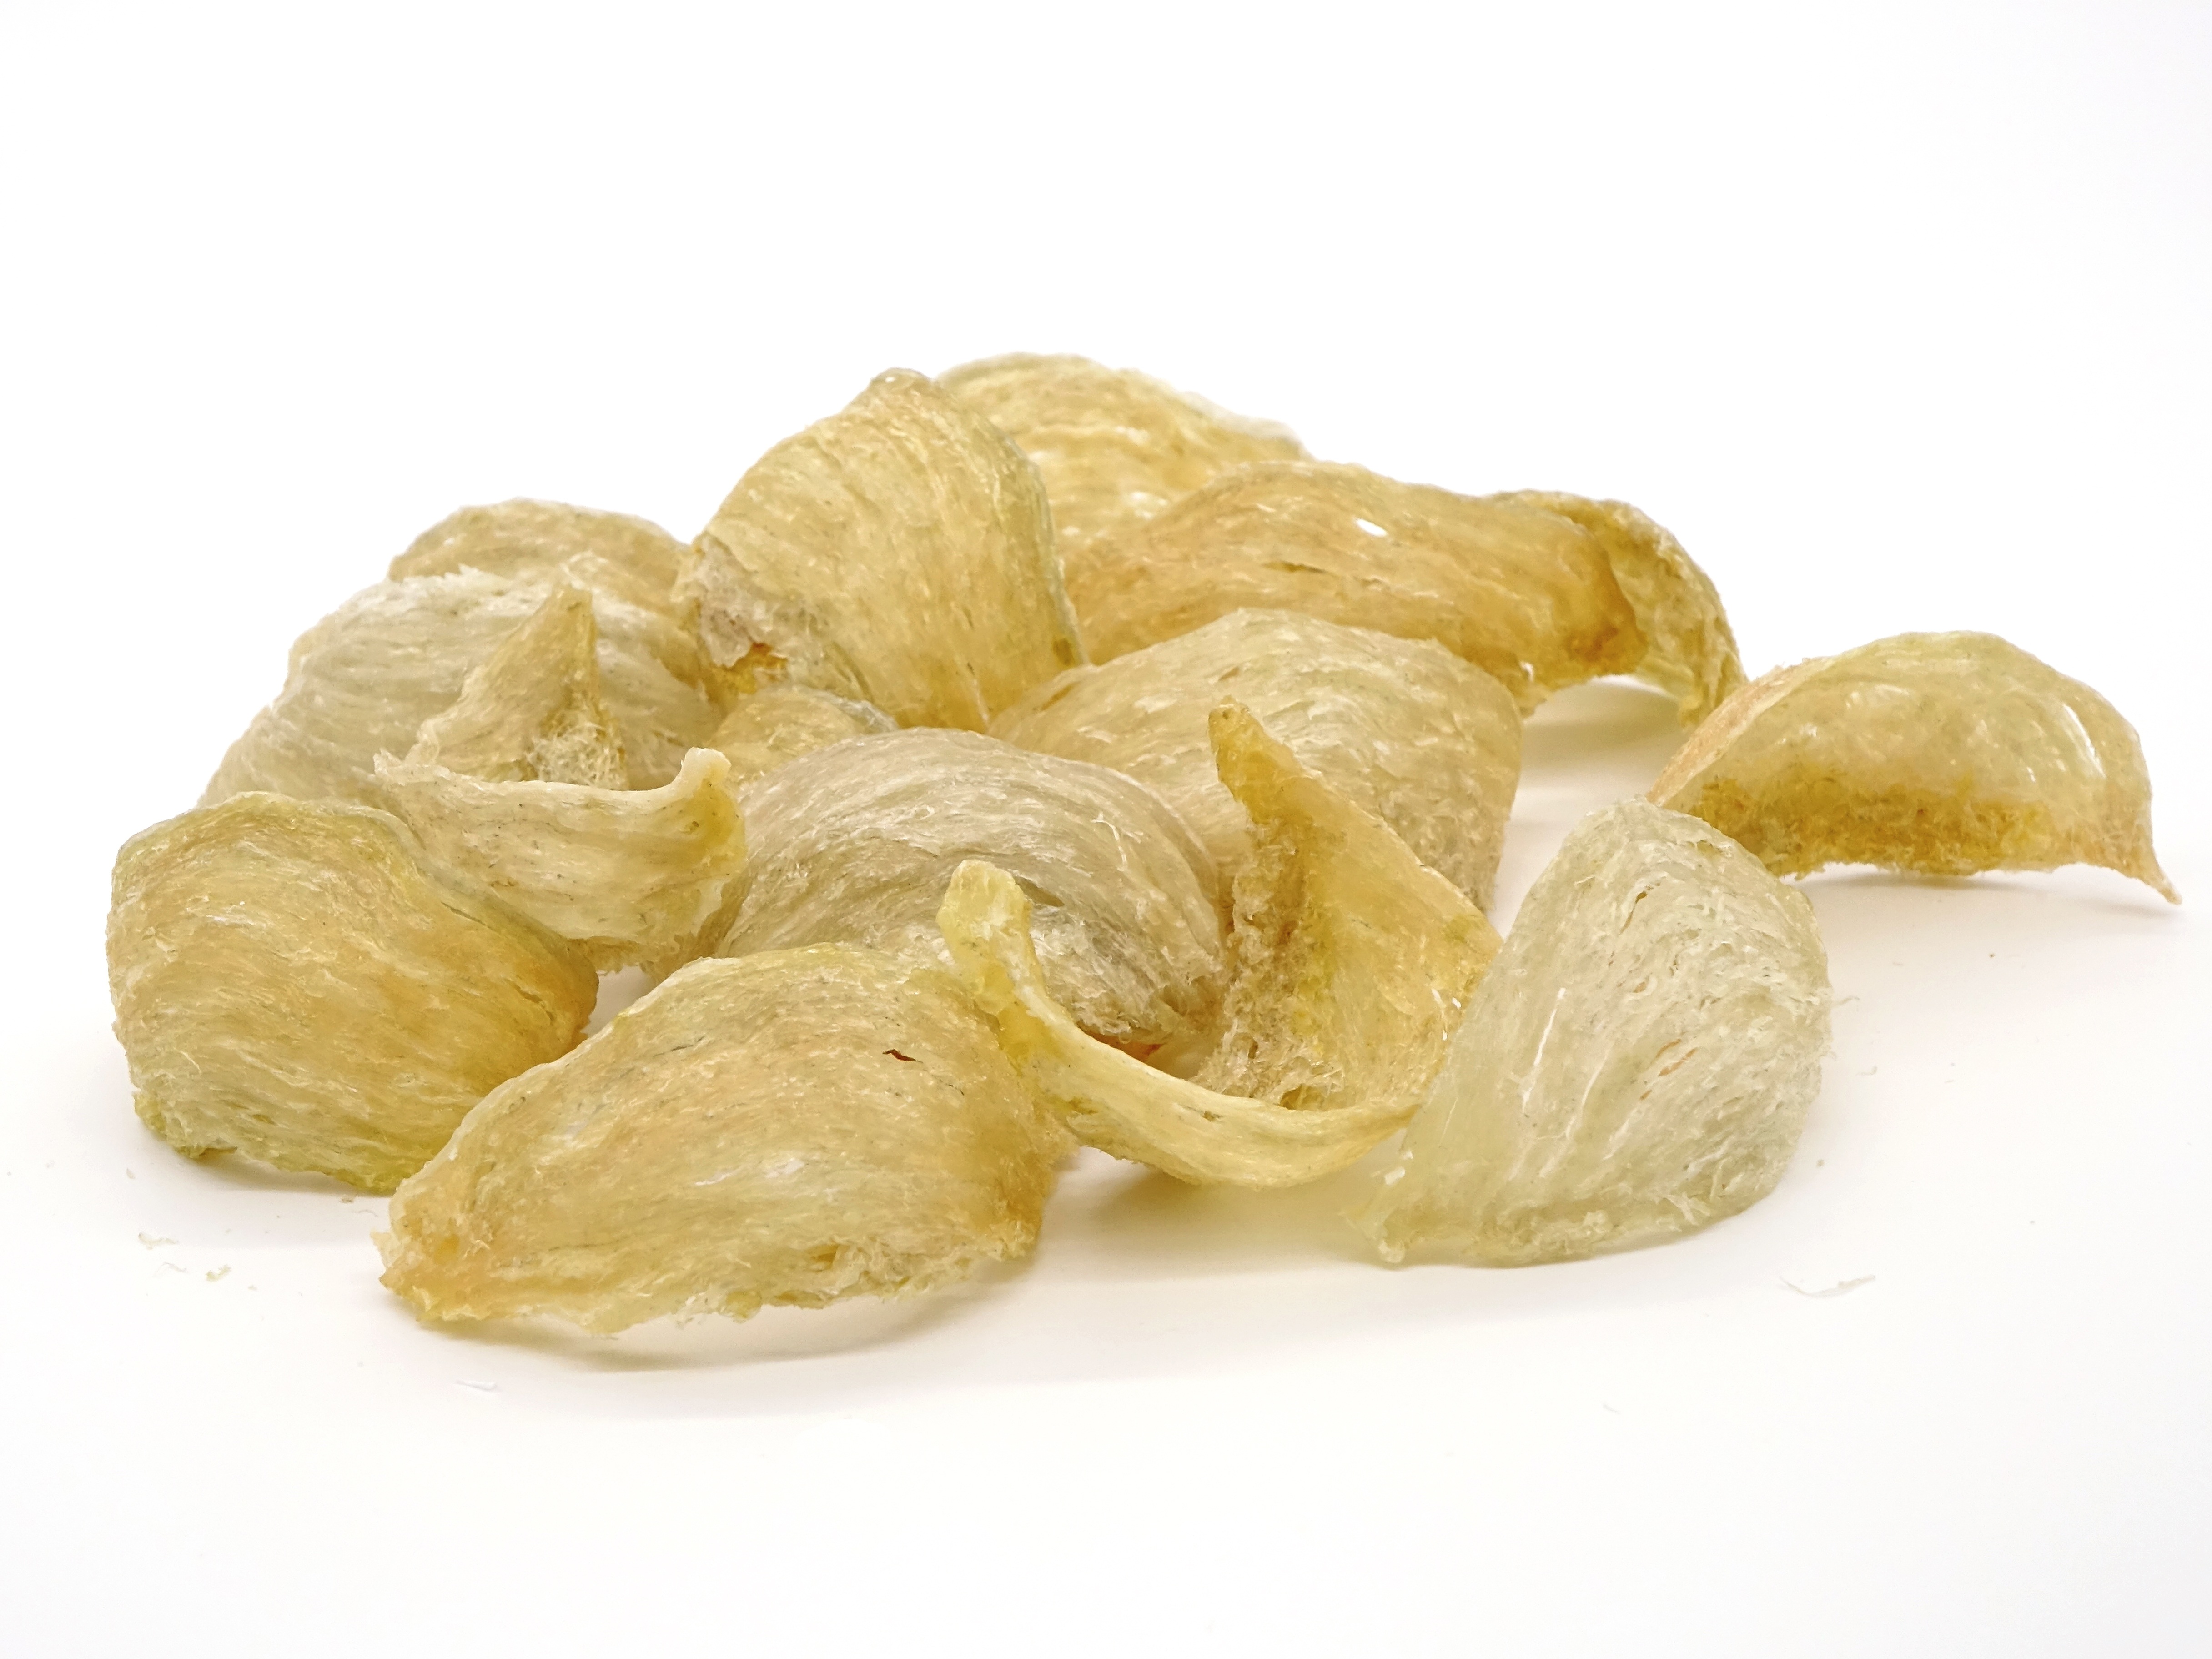
plant, fruit, cave, food, produce, vegetable, healthy, cuisine, expensive, edible, protein, bird's nest, flowering plant, saliva, swiftlet, collagen, land plant